French Foreign Legion

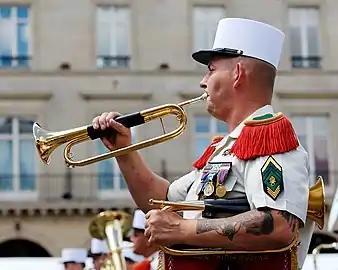
A "Caporal-chef", with 3 chevrons of seniority, bugling during the Bastille Day Military Parade.

While all rank and file members of the Legion are required to serve under "Foreign Status" ("à titre étranger"), even if they are French nationals, non-commissioned and commissioned officers can serve under either French or Foreign Status. Foreign Status NCOs and officers are exclusively promoted from the ranks and represent 10% of the officers corps of the Legion. French Status officers are either members of other units of the French Army attached to the Legion or promoted Legionnaires who have chosen to become French nationals.